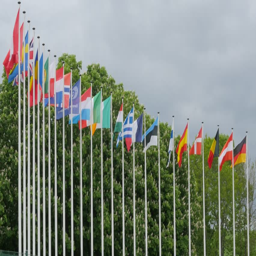
flags of many countries in a row , waving in the wind